William McDougall (Ontario politician)

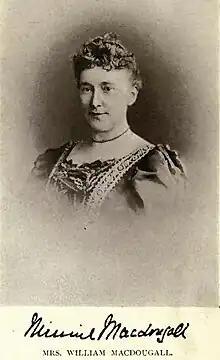
Mrs. William MacDougall

In November 1872, McDougall married his second wife, Mary Adelaide Beatty. She was the daughter of Eleanor and Dr. John Beatty, a professor in Victoria University. She was born and educated at Cobourg, Ontario. Mary was involved in various philanthropic organizations including the Ottawa Humane Society. The couple lived at 407 Wilbrod Street, Ottawa. The couple had three sons, two of whom served with the Canadian contingent during the Boer War in South Africa.